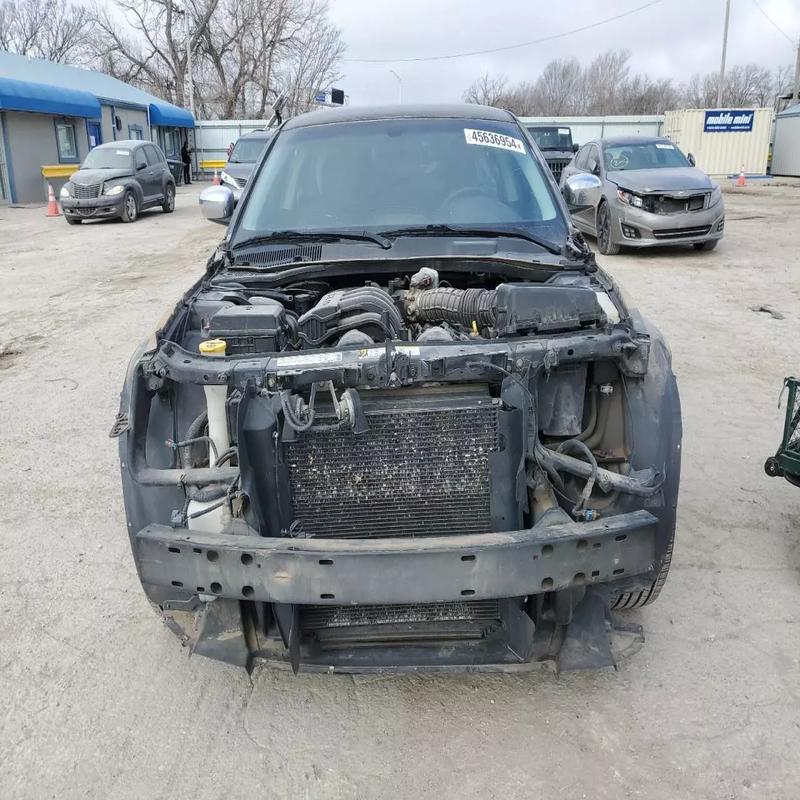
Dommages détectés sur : plaque d'immatriculation avant, pare-choc avant, feu avant droit, feu avant gauche, capot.
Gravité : majeur